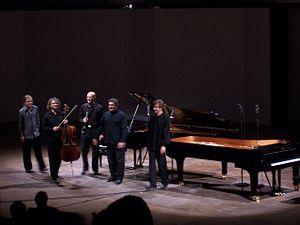
Le festival de La Roque-d'Anthéron est un festival international de piano, fondé en 1980 par Paul Onoratini, alors maire de La Roque-d'Anthéron et René Martin, alors stagiaire à la Direction régionale des Affaires Culturelles, cherchant à créer un festival de piano.
Nikolaï Lvovitch Luganski est un pianiste russe, né à Moscou le 26 avril 1972.